Diamond Jubilee of Elizabeth II

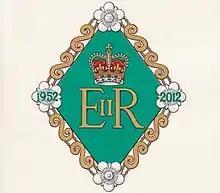
The official emblem of the Queen of New Zealand's Diamond Jubilee

On 22 May, the couple attended an event hosted by the Lieutenant Governor of Ontario, David Onley, at Queen's Park. After, the Duchess visited The Queen's Own Rifles of Canada, of which she is colonel-in-chief, laying at the armoury a wreath in memory of fallen Canadian soldiers, while the Prince of Wales saw the Digital Media Zone at Ryerson University, toured the construction site of the athletes' village for the 2015 Pan American Games (where Premier of Ontario Dalton McGuinty announced a portion of Front Street running through the village would be named "Diamond Jubilee Promenade"), visited the Yonge Street Mission, and met with the national leadership of the Assembly of First Nations. The couple also attended a luncheon hosted by the government of Ontario and participated in a Canadian Forces event at Fort York commemorating the 200th anniversary of the War of 1812, the Prince there wearing his uniform of a lieutenant-general of the Canadian Army.